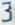
Number: 3